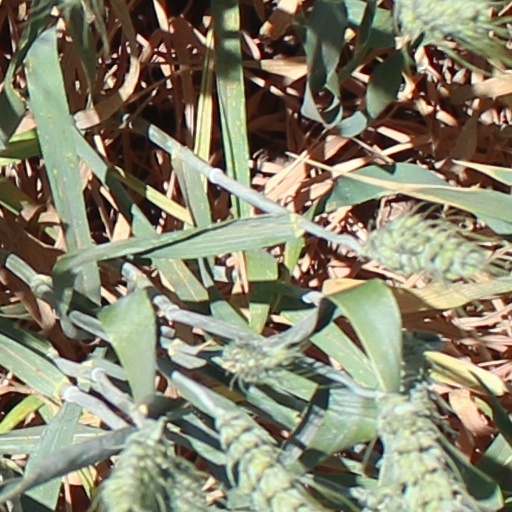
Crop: wheat